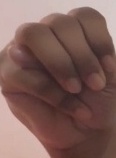
ASL sign: M